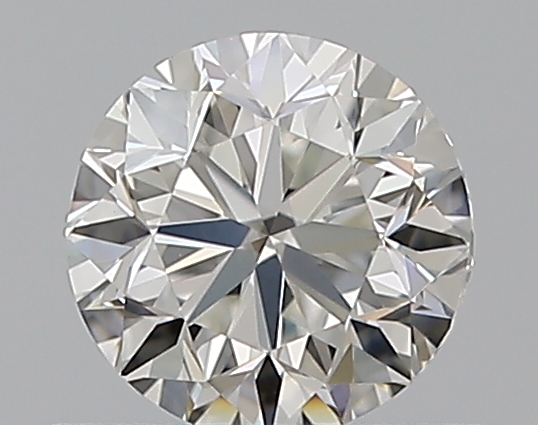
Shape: round
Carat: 0.5
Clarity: VS1
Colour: H
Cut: GD
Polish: EX
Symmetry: VG
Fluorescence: N
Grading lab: GIA
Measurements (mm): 4.86 x 4.89 x 3.21